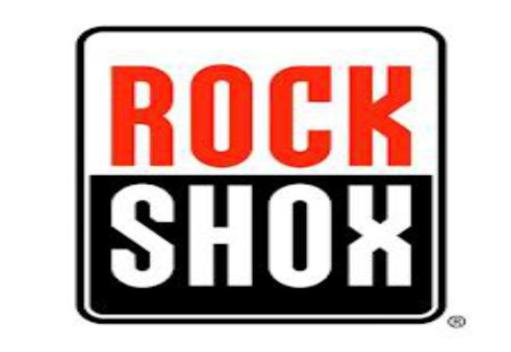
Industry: Transportation